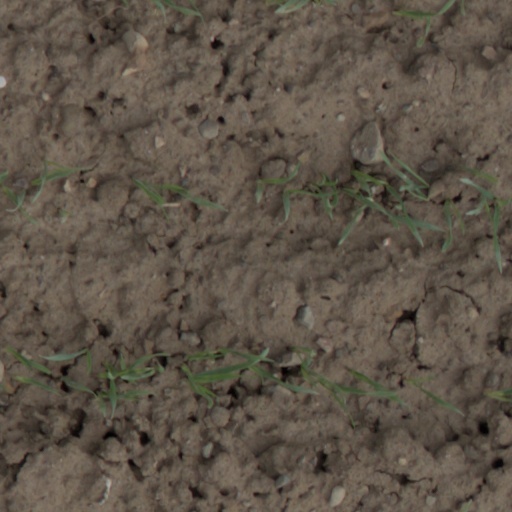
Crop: wheat